2023 Brunei Super League

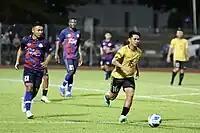
Match between Kasuka and ABDB

The 2023 Brunei Super League was the ninth season of the Brunei Super League, the top football league in Brunei since its establishment in 2012. The league began in March and concluded in November, contested by 16 teams.